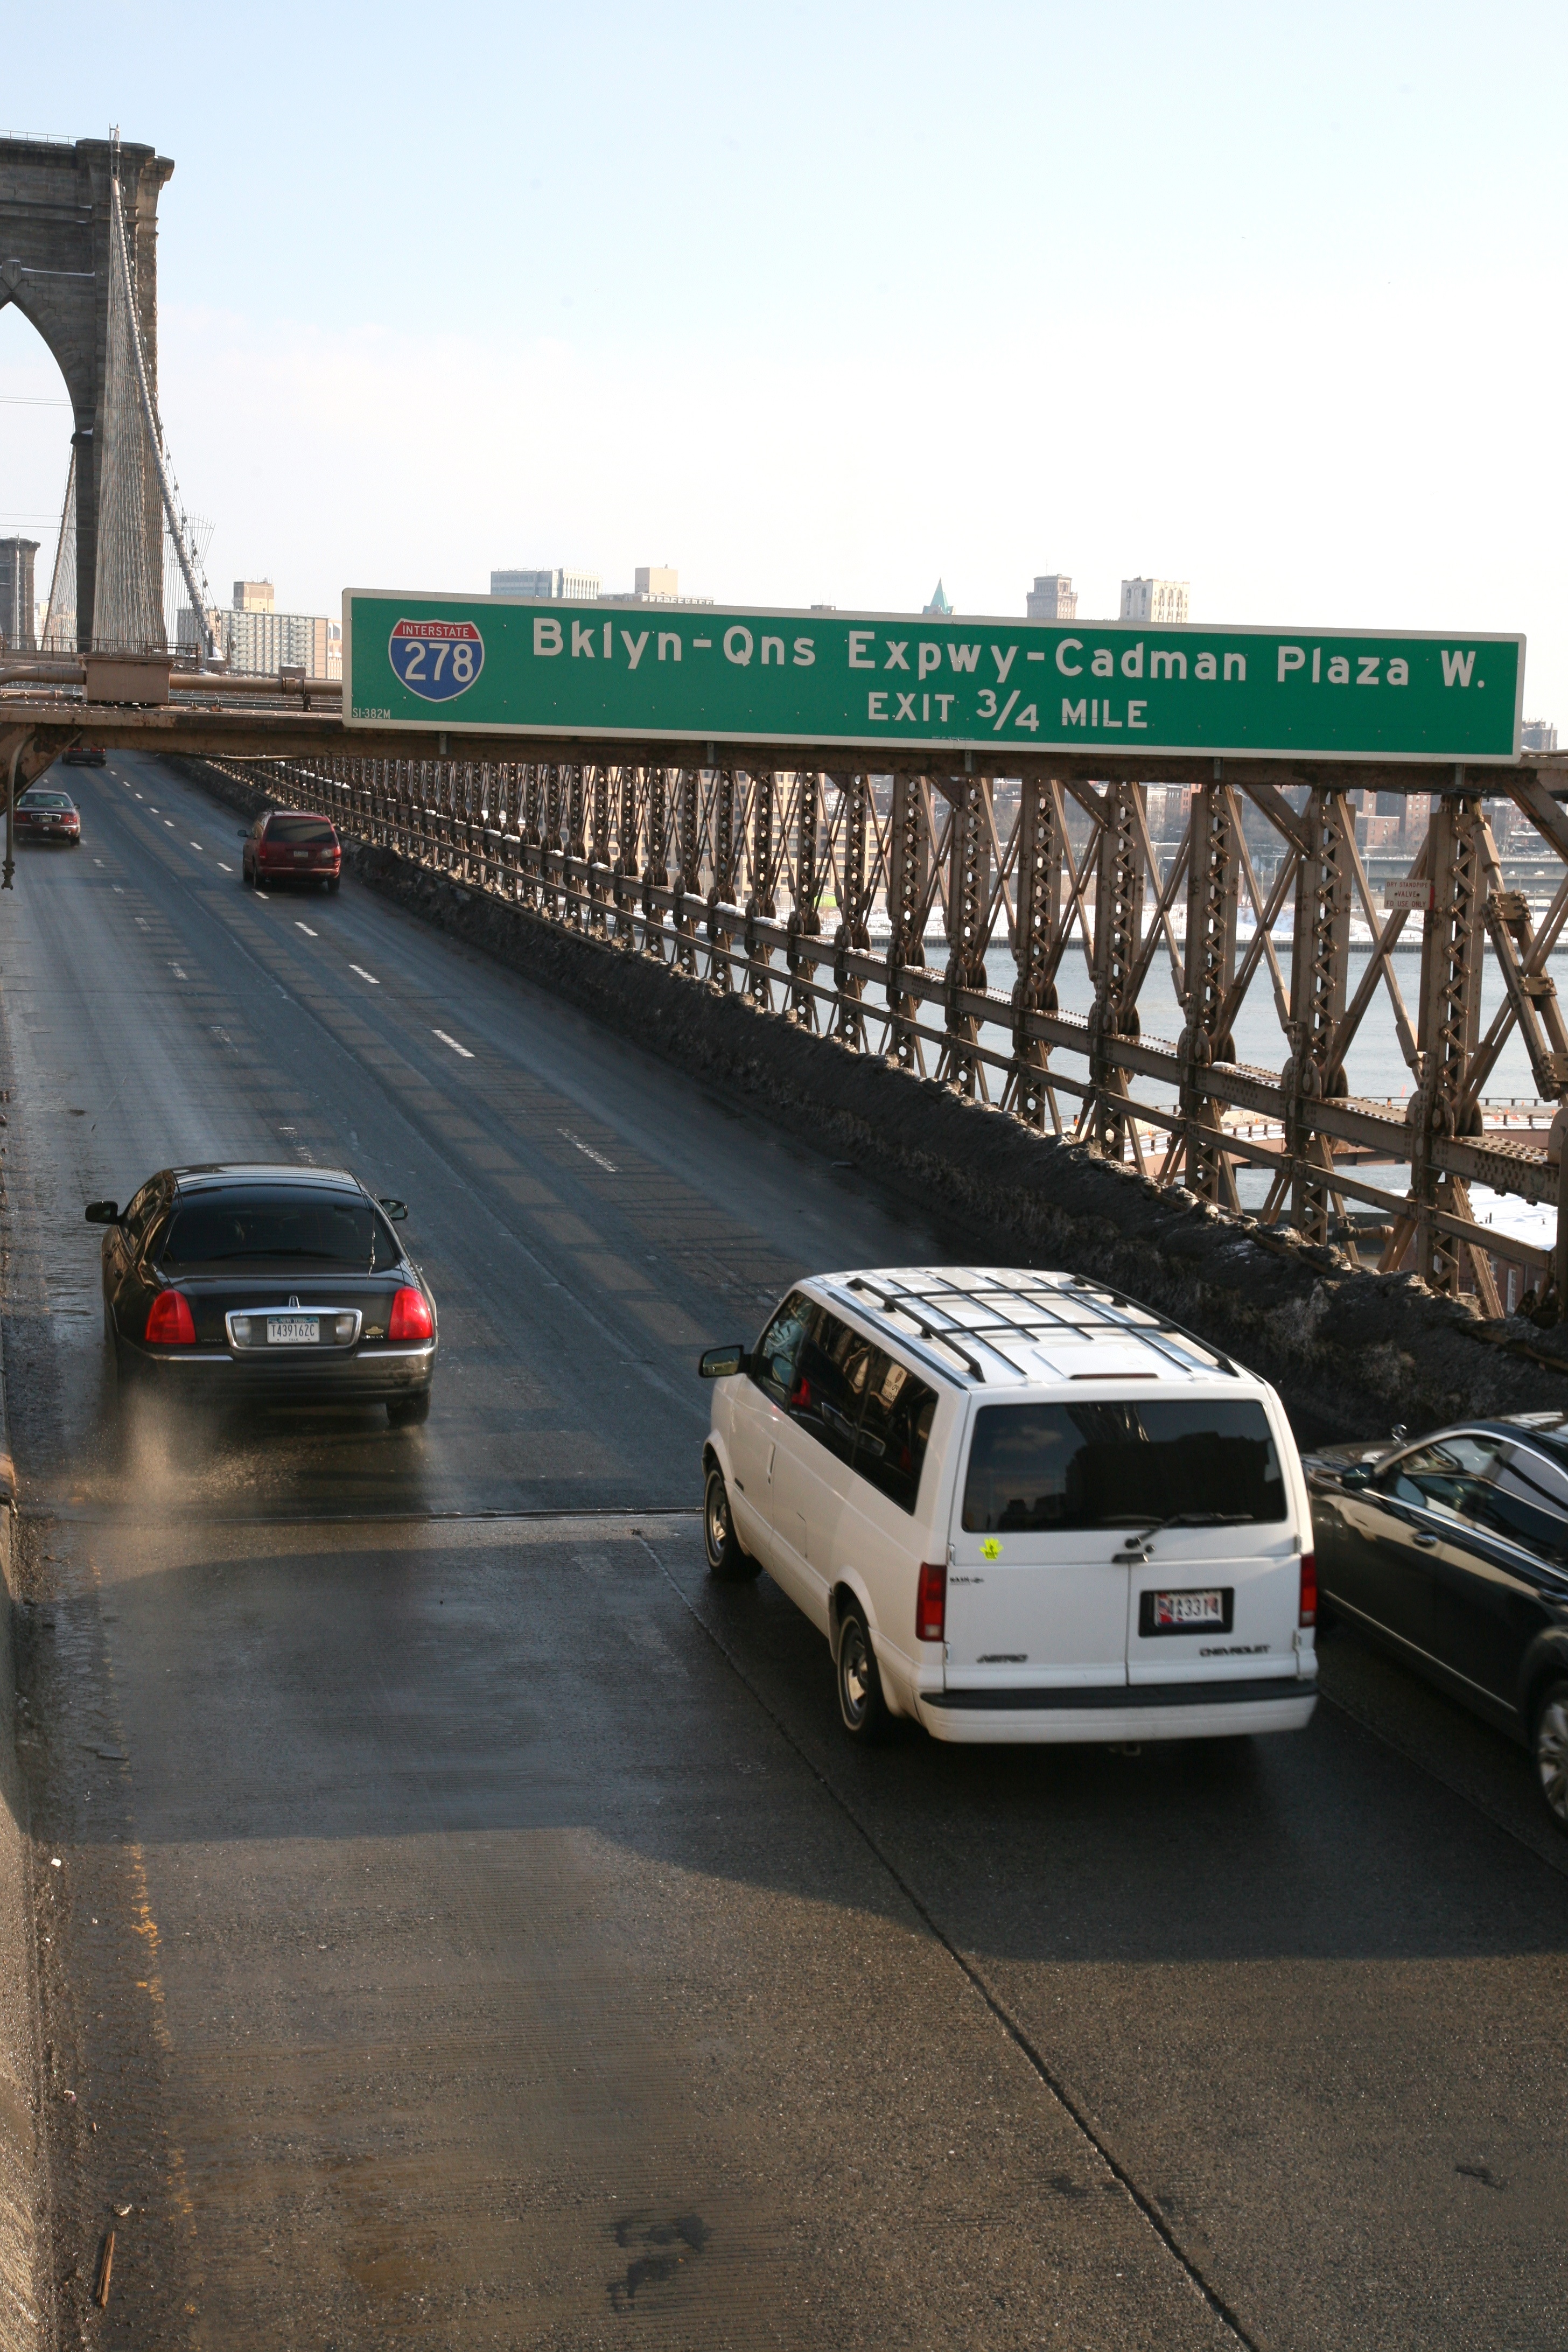
road, bridge, traffic, car, highway, driving, transport, vehicle, nyc, lane, public transport, newyork, brooklynbridge, infrastructure, newyorkcity, ny, promenade, controlled access highway